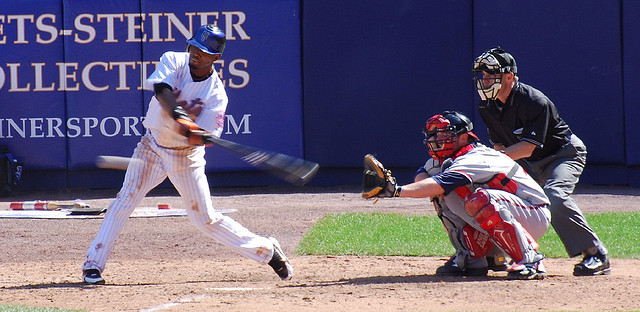
cầu thủ bắt bóng và trọng tài đang theo dõi cú đánh bóng của cầu thủ đánh bóng